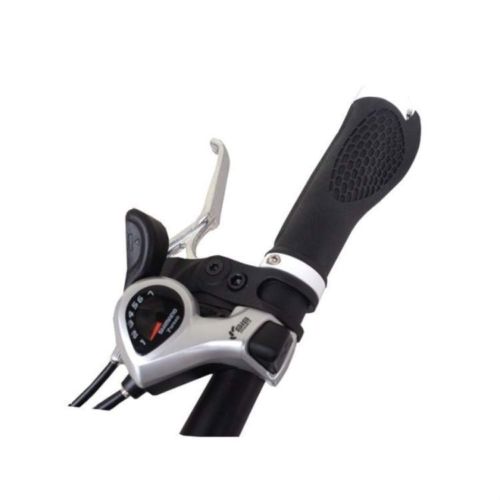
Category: bicycle